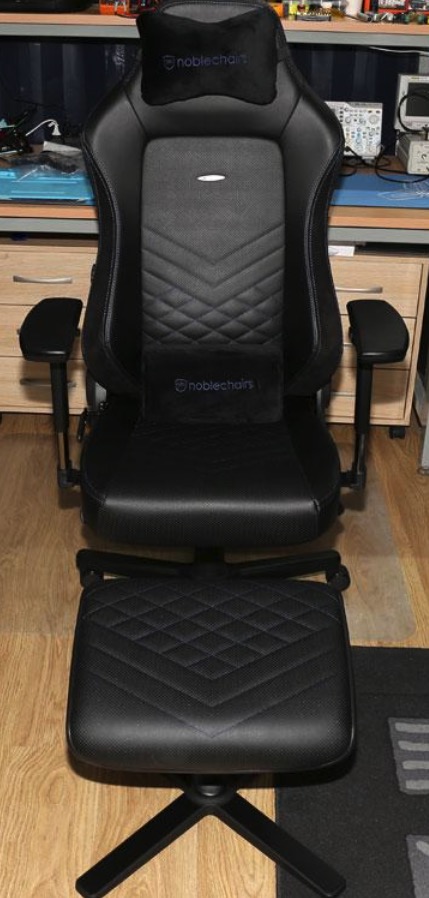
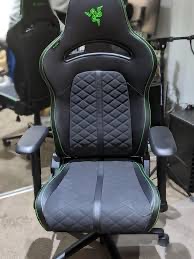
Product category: items_chair
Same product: no